Brad Harris

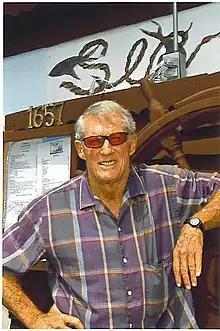
Harris in 2004

Bradford Harris (July 16, 1933 – November 7, 2017) was an American actor and stuntman. He appeared in a variety of roles in over 50 films, mostly in European productions. He was an inductee in the Stuntman's Hall of Fame.